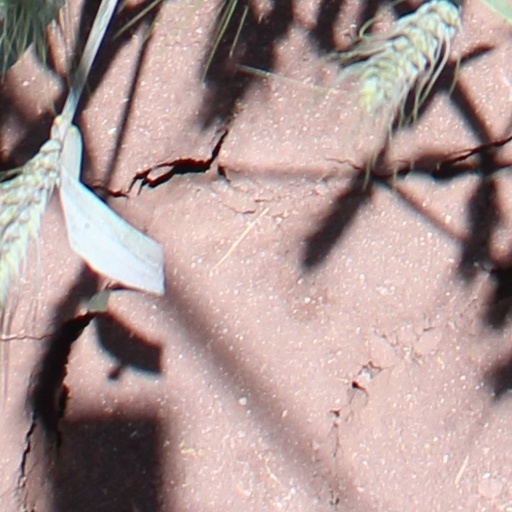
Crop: wheat